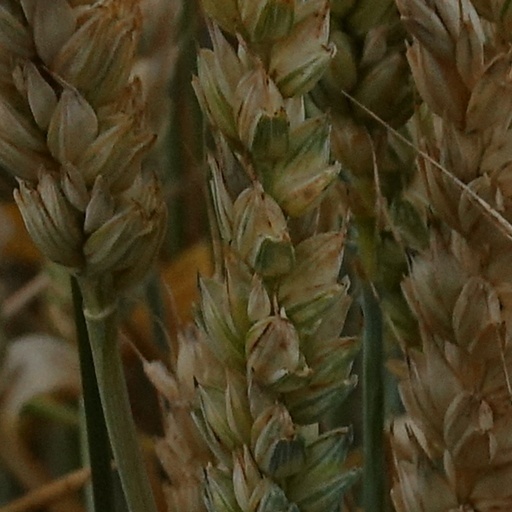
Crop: wheat